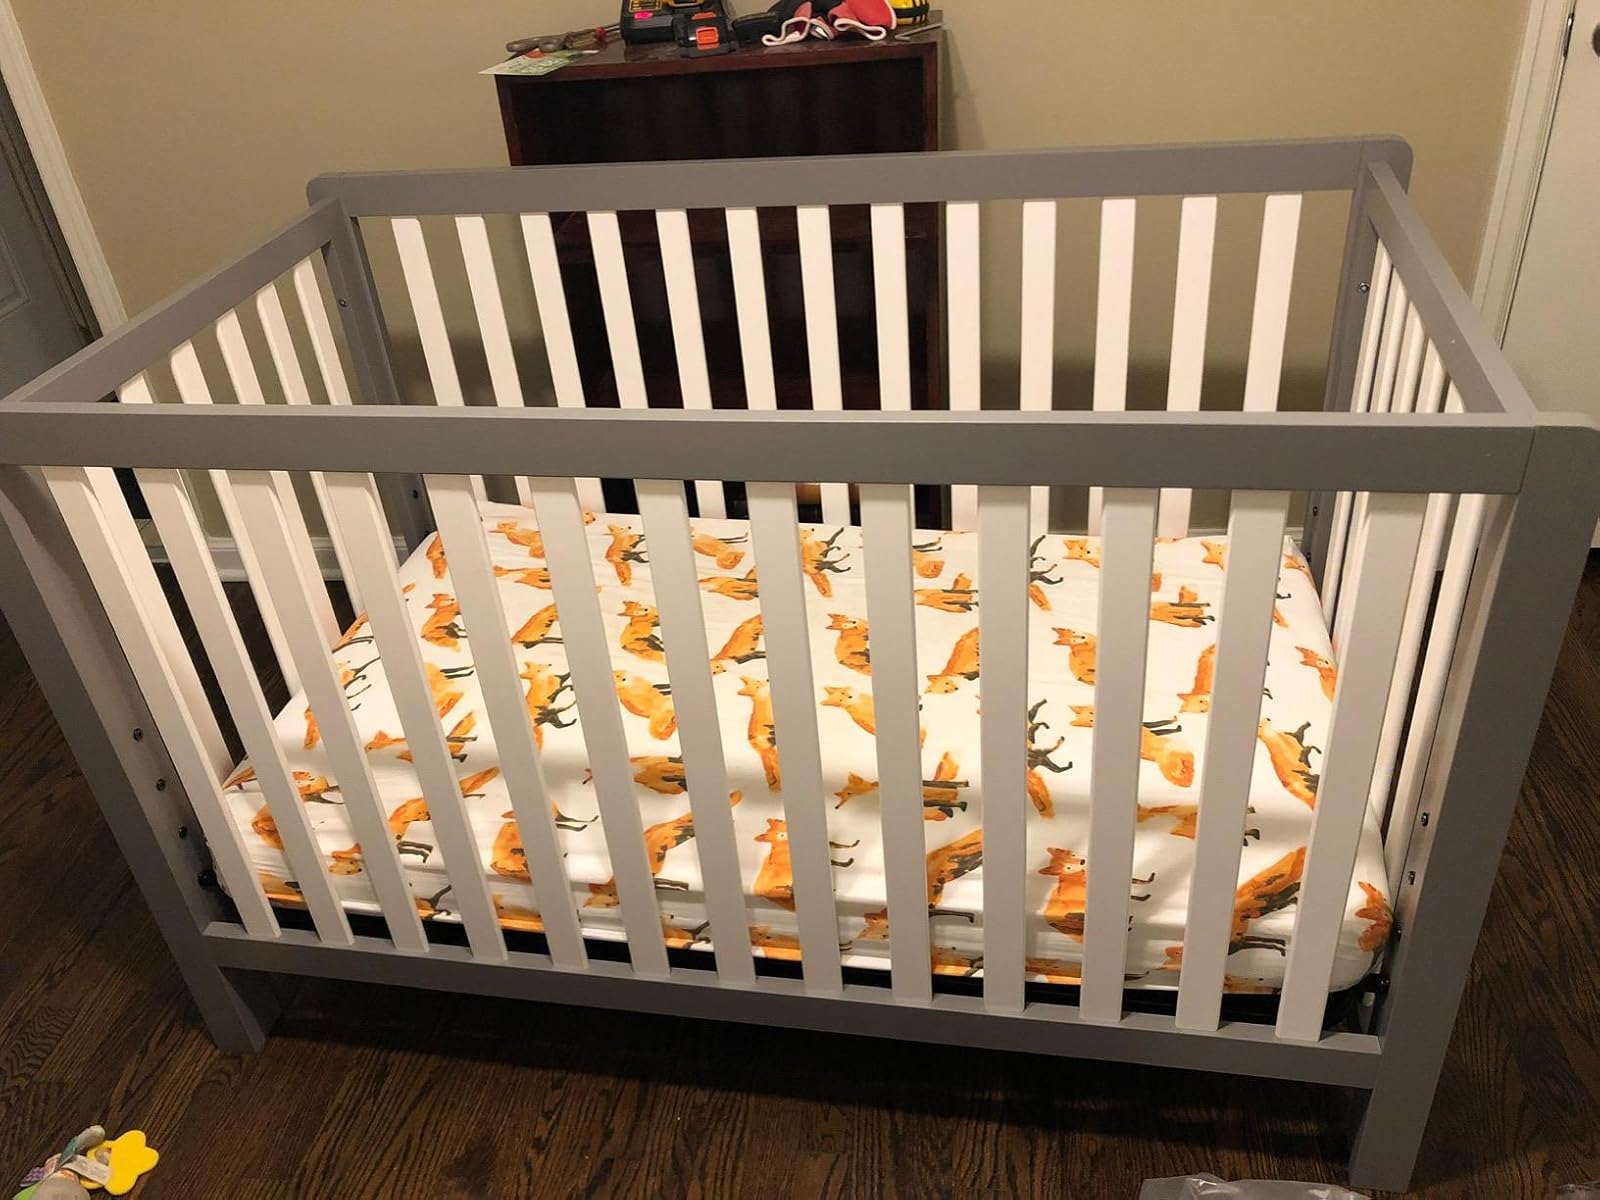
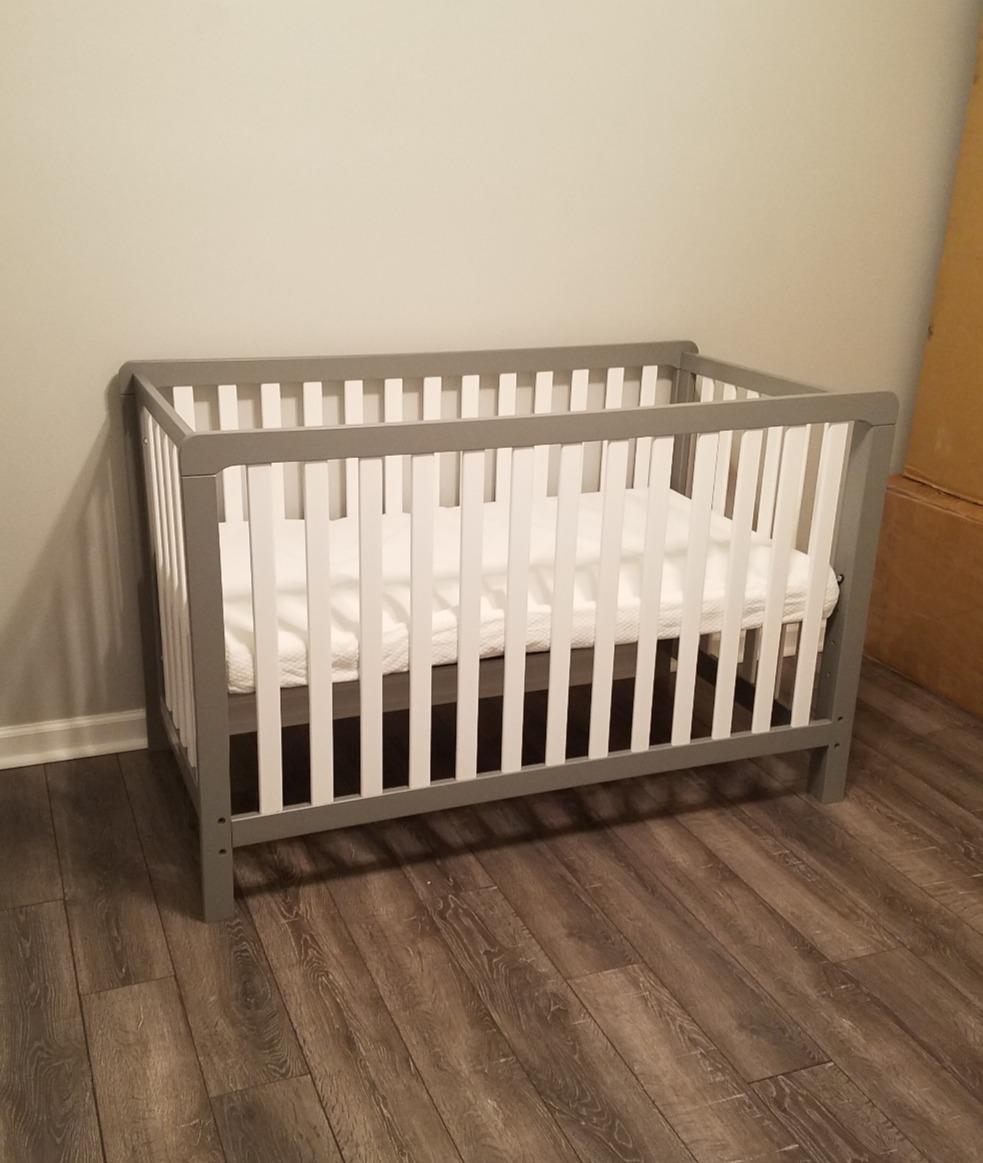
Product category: products_crib
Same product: yes